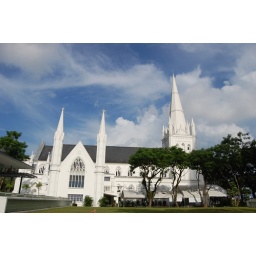
This church looks so serene. I was taking this photo outside the fence beside a busy road.